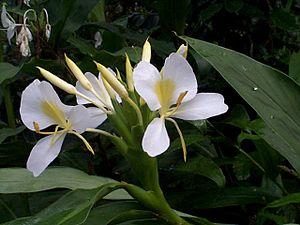
Hedychium est un genre de plantes vivaces de la famille des Zingiberaceae originaires de l'Asie tropicale et de l'Himalaya, mesurant communément entre 1,20 et 1,80 m de haut. Certaines espèces sont cultivées comme plantes ornementales.